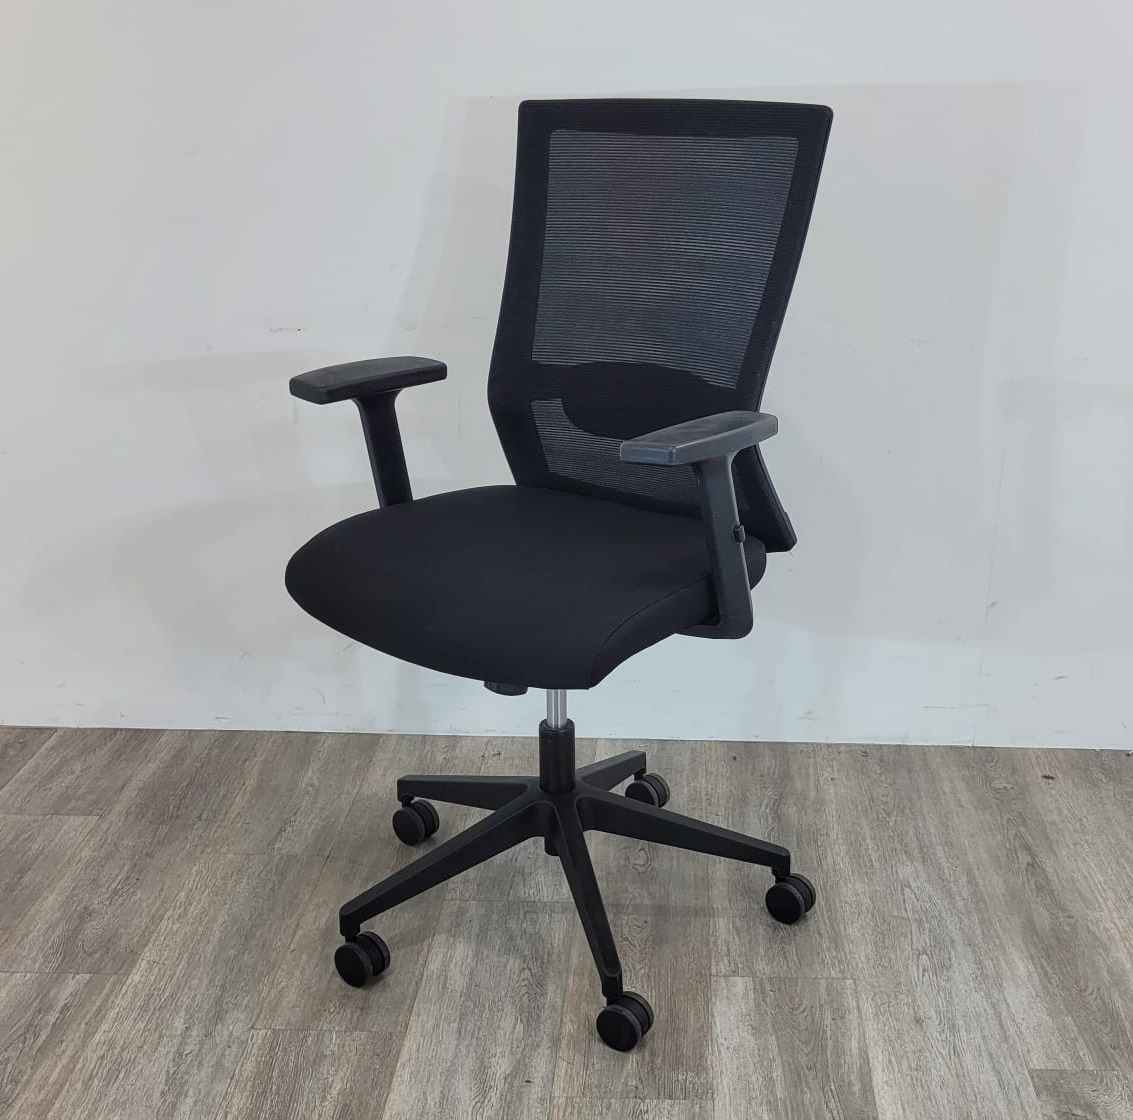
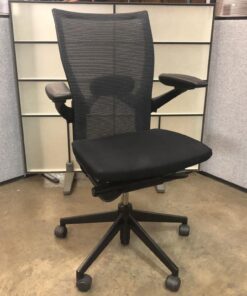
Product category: items_chair
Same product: no